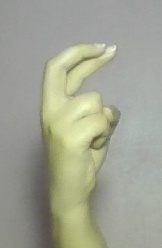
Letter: zay